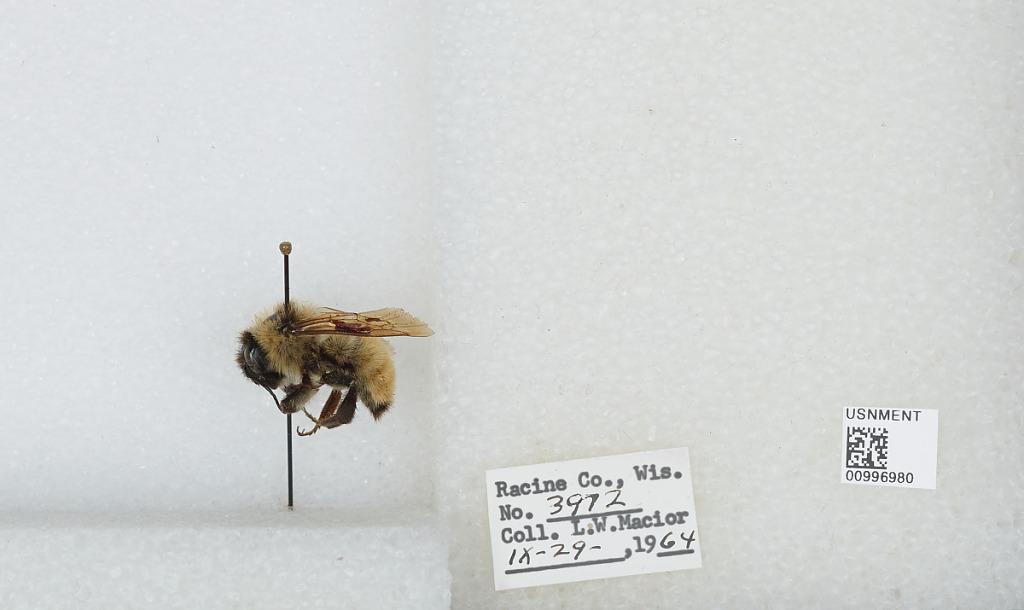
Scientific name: Bombus (Fervidobombus) fervidus fervidus (Fabricius)
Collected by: L. Macior
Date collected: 1964-9-29
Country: United States
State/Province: Wisconsin
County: Racine
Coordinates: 42.78, -87.76